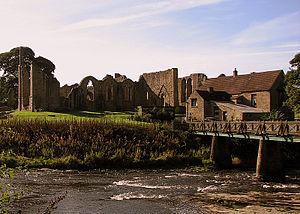
Saint Godric de Finchale était un ermite anglais, un marchand et un saint médiéval populaire, bien qu'il n'ait jamais été canonisé officiellement. Il est né à Walpole dans le Norfolk et est décédé à Finchale dans le comté de Durham.